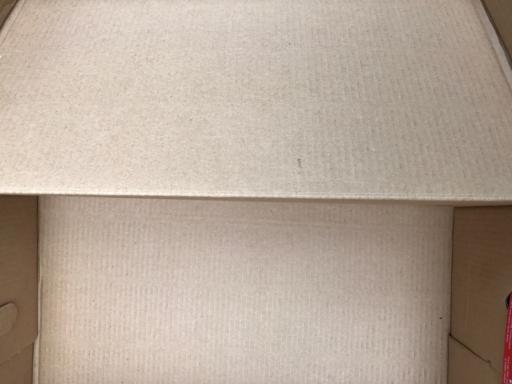
Waste category: cardboard